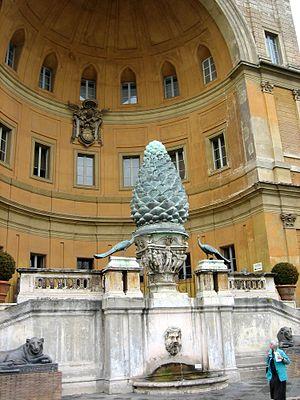
La Cortile del Belvedere, en, au Vatican est un vaste complexe de bâtiments sur le côté nord de la basilique Saint-Pierre et du Palais apostolique. À l'origine, elle conduisait de ce palais au palais du Belvédère. Dessinée par Bramante, dès 1506, à la demande du pape Jules II, il s'agit d'un important travail architectural de la Renaissance italienne. Conçue comme un espace clos, la longue cour du Belvédère connectait le palais du Vatican au palais du Belvédère dans une série de terrasses reliées par des escaliers et entourée, sur ses côtés, par des ailes étroites. Bramante ne verra pas l'achèvement des travaux. C'est avant la fin du XVIᵉ siècle que la cour originale est irrémédiablement altérée par un bâtiment implanté en travers de la cour, la divisant en trois cours séparées : elle est dorénavant scindée par le bâtiment de la bibliothèque apostolique, la cour de la bibliothèque et la Cortille della Pigna. Actuellement cet espace est principalement utilisé pour les différents musées du Vatican et l'actuelle Cortile del Belvedere fait office de parking. Elle conduit à la bibliothèque et aux archives du Vatican.